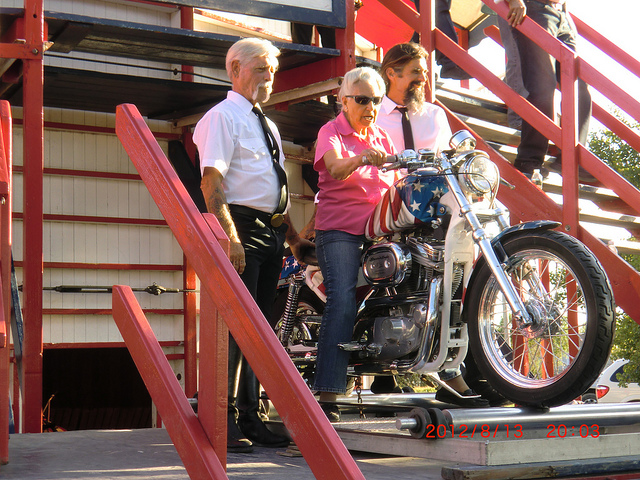
user: Given an image and a question. Answer the question in a short answer. Question: What iconic brand of motorcycle is in the picture? Short Answer:
assistant: harley davidson